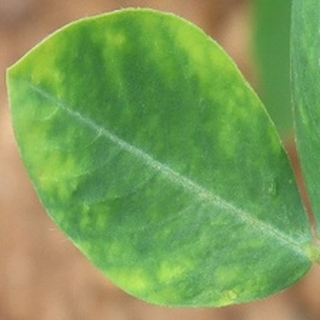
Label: groundnut_nutrition_deficiency